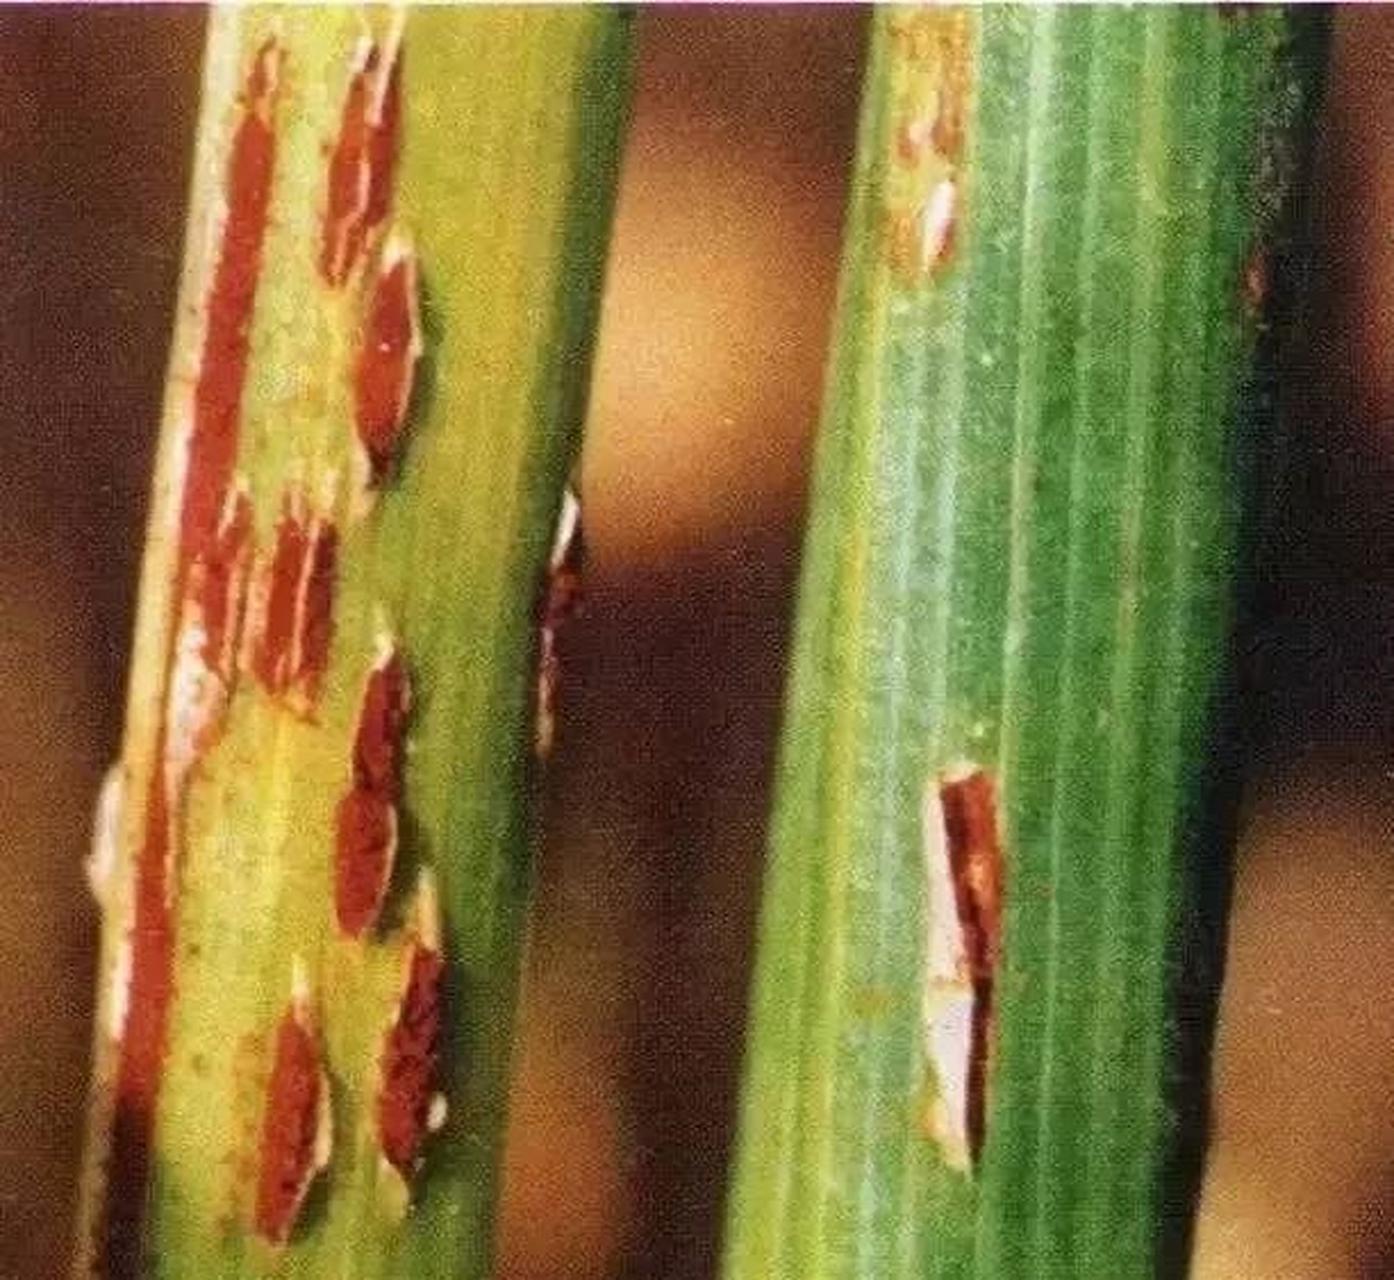
Plant: Wheat
Disease: wheat stem rust